Lenny Harris

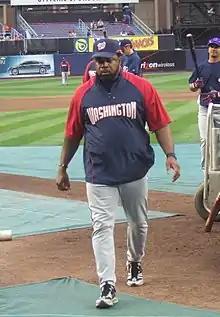
Harris as Nationals hitting coach

Leonard Anthony Harris (born October 28, 1964) is an American former Major League Baseball utility infielder. Listed at 5' 10", 195 lb., Harris batted left-handed and threw right-handed. He is best known for holding the record for the most pinch hits in a Major League career, with 212.